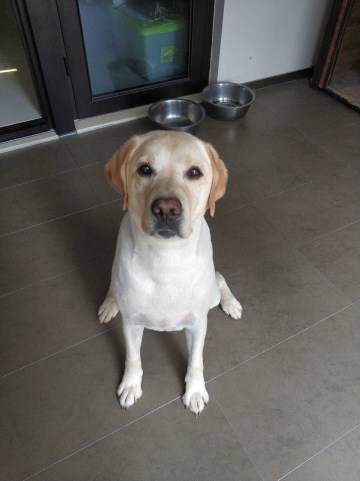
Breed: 3580-n000122-Labrador_retriever